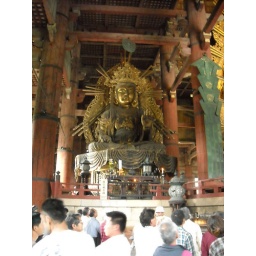
The largest wooden building in the world, housing a massive statue of Buddha.